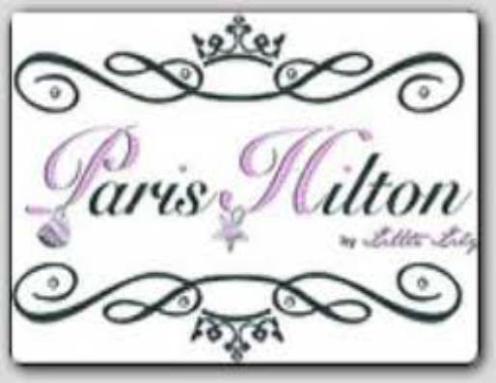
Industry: Necessities